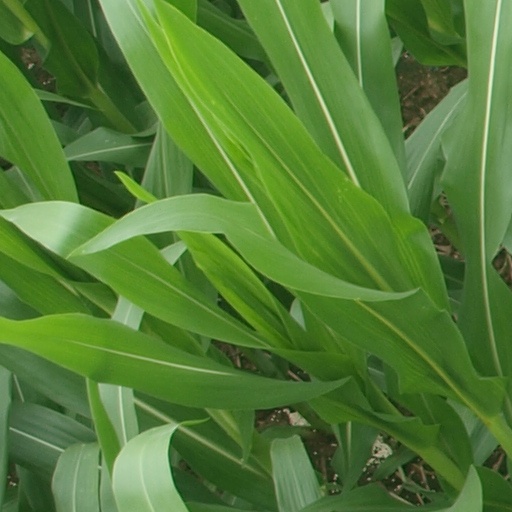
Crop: maize; corn